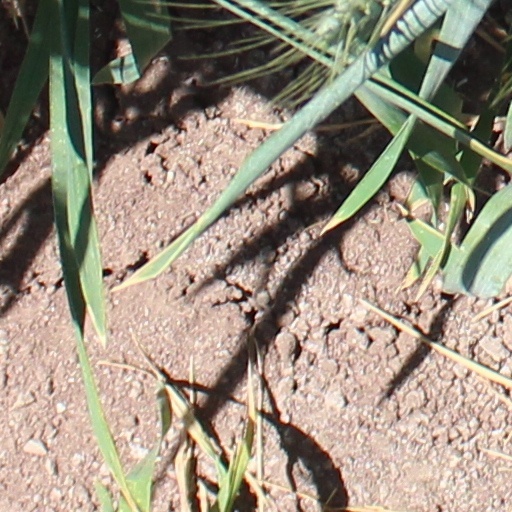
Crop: wheat